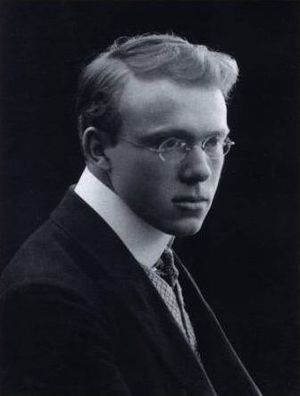
Walter Braunfels
Walter Braunfels var en tysk komponist, musikpædagog og pianist.